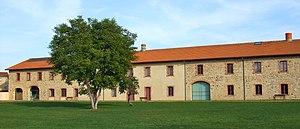
Musée de la Céramique à Lezoux, Puy-de-Dôme, ancienne usine Bompard This building is inscrit au titre des Monuments Historiques. It is indexed in the Base Mérimée, a database of architectural heritage maintained by the French Ministry of Culture,
Les ateliers de poterie antique de Lezoux sont un site de production de poterie gallo-romain à Lezoux dans le département du Puy-de-Dôme en Auvergne, France.
Le musée de la Céramique de Lezoux est un musée départemental situé à Lezoux. Il est consacré principalement à la céramique gallo-romaine. Lezoux était sous l'Empire romain l'un des principaux centres de production de poterie : la céramique sigillée était exportée dans tout l'Empire.